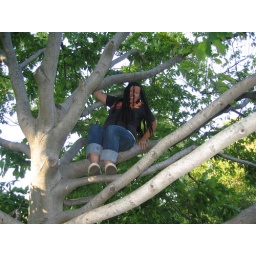
A duck in a tree